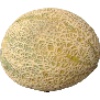
Label: Cantaloupe 2